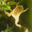
Label: frog